Soldering

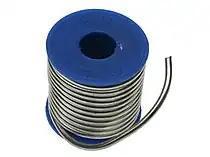
Solder

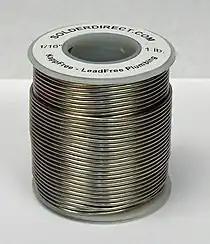
Lead-free solder

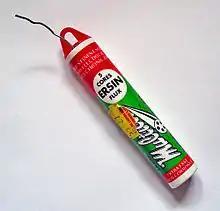
A tube of multicore electronics solder used for manual soldering

Copper pipe, or 'tube', is commonly joined by soldering. When applied in a plumbing trade context in the United States, soldering is often referred to as "sweating", and a tubing connection so made is referred to as a "sweated joint".